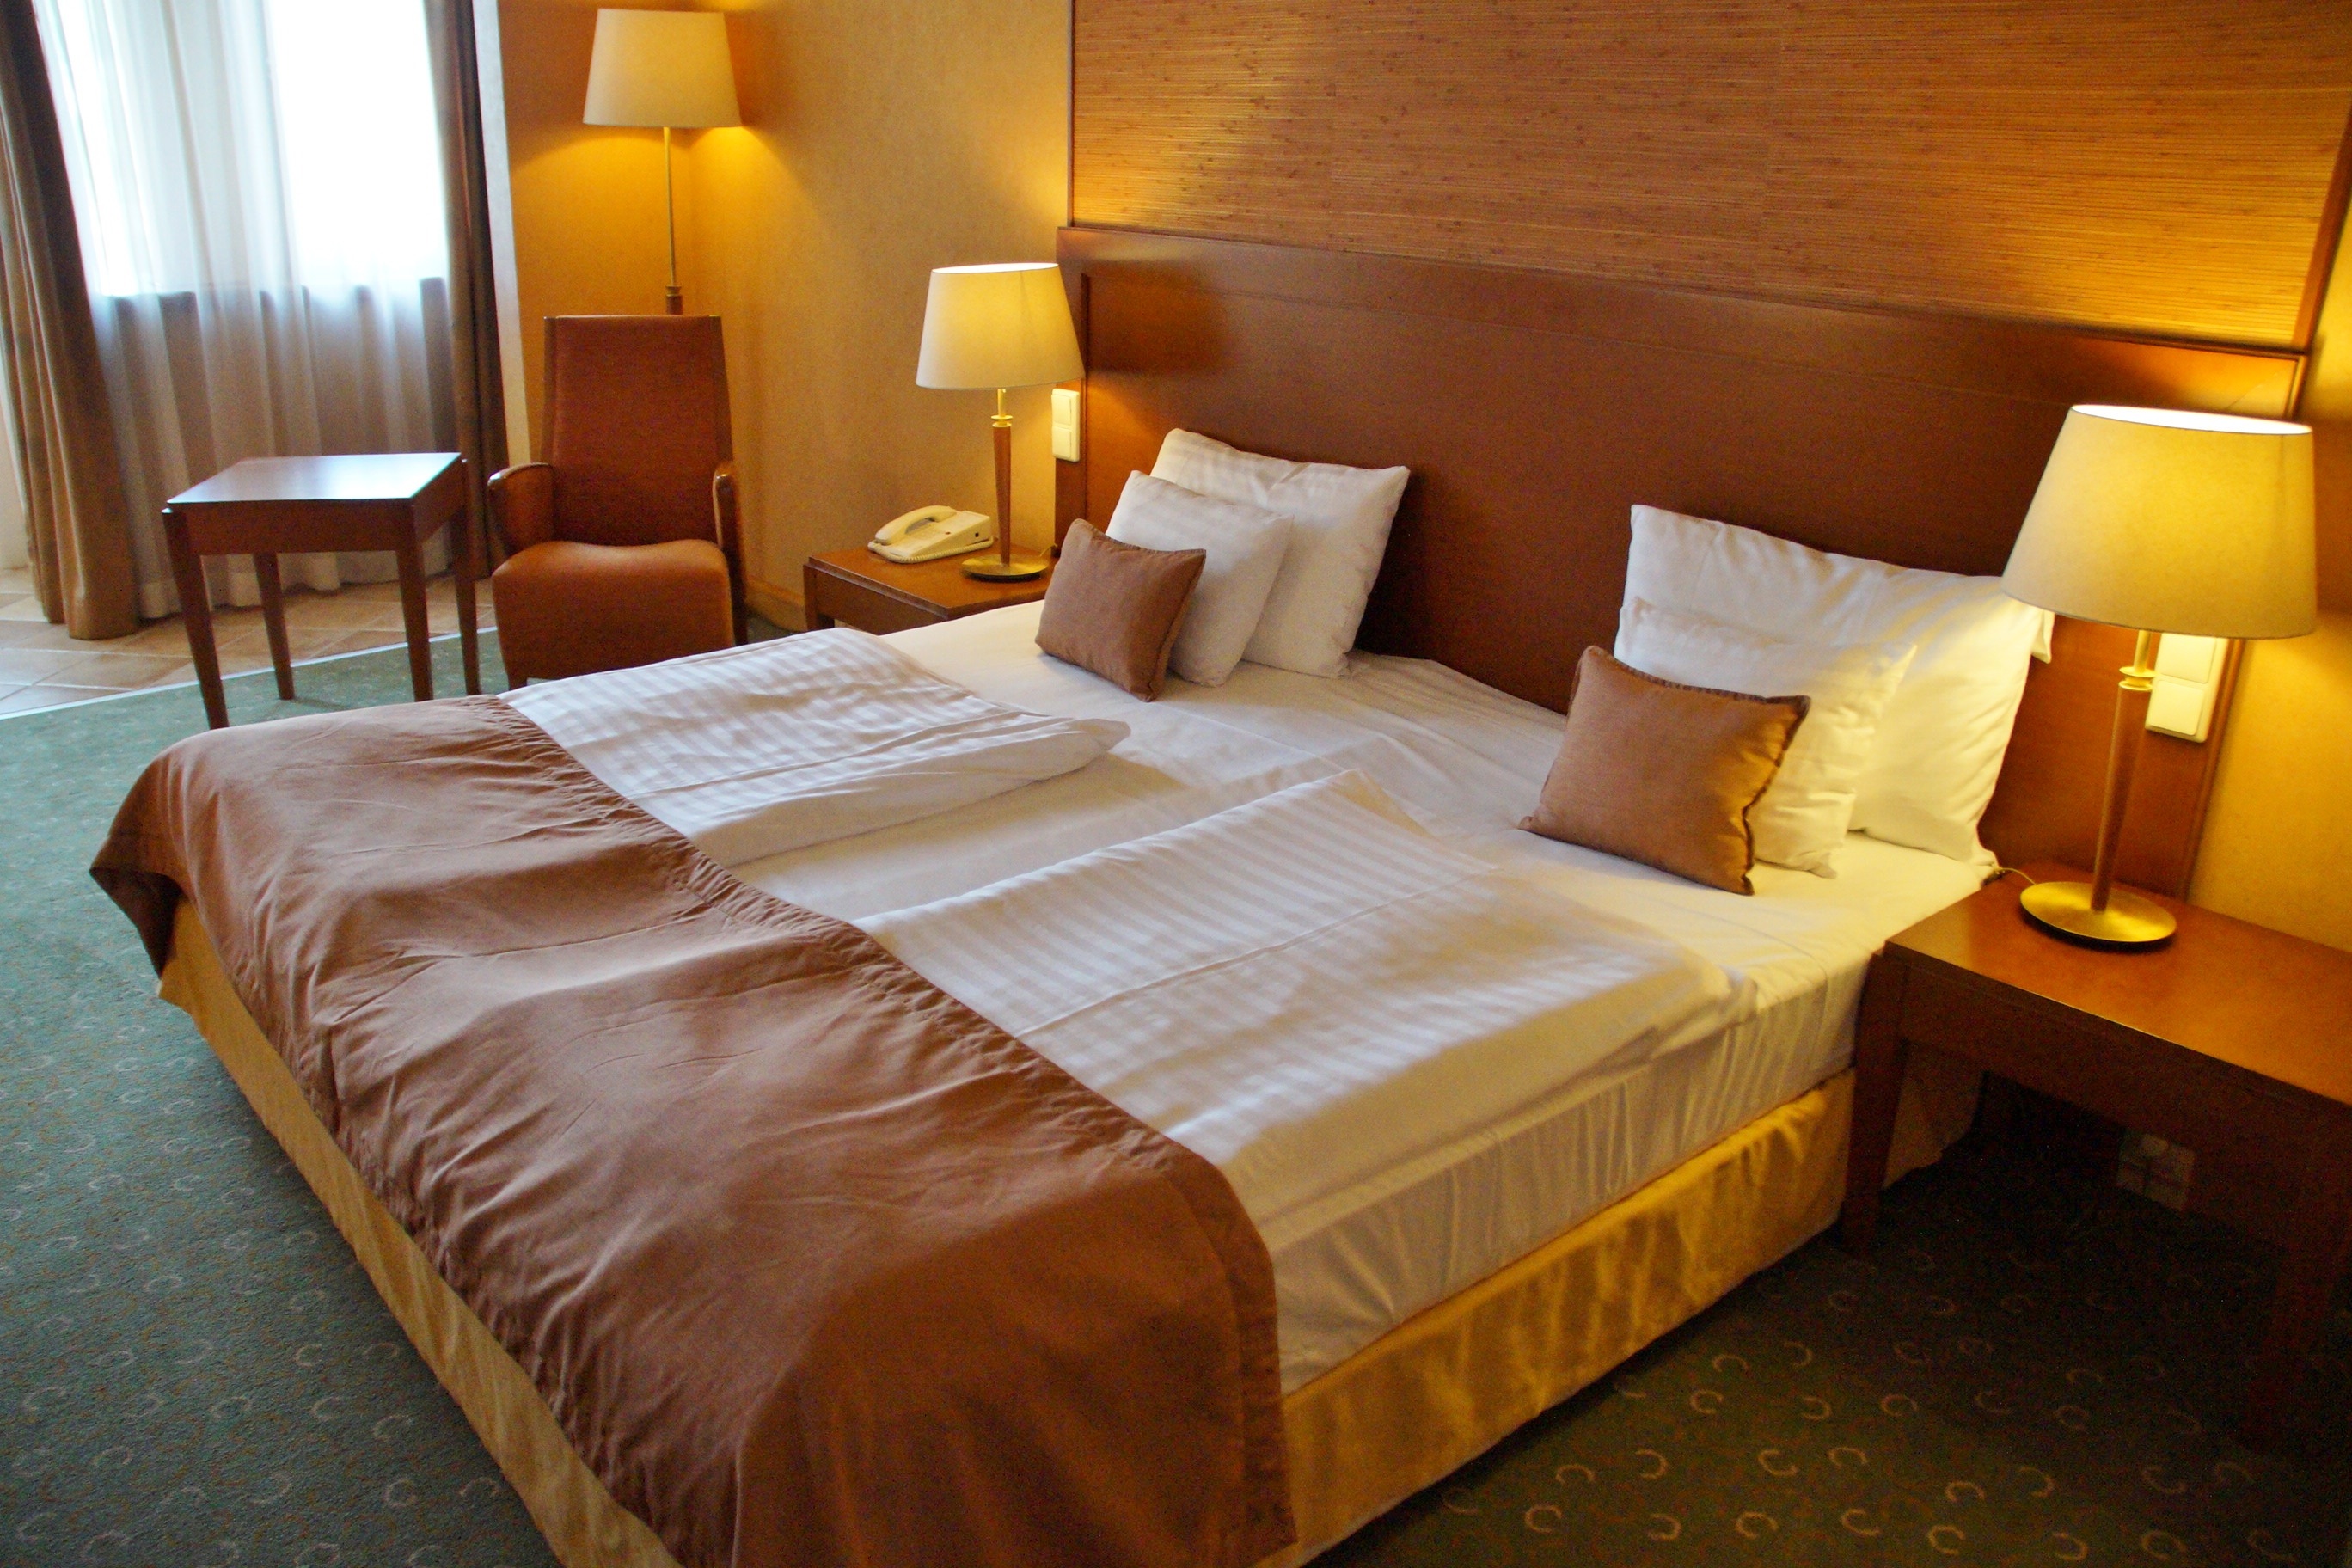
cottage, room, bedroom, sleep, hotel, bed, suite, double bed, bed sheet, hotel room